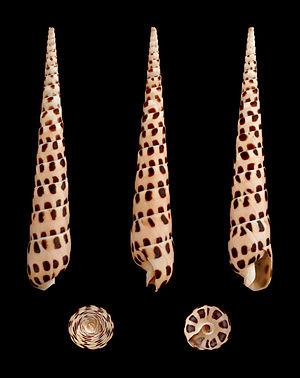
Terebra est un genre de mollusque gastéropode de la famille des Terebridae.